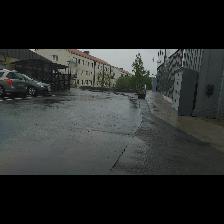
Label: NonHuman